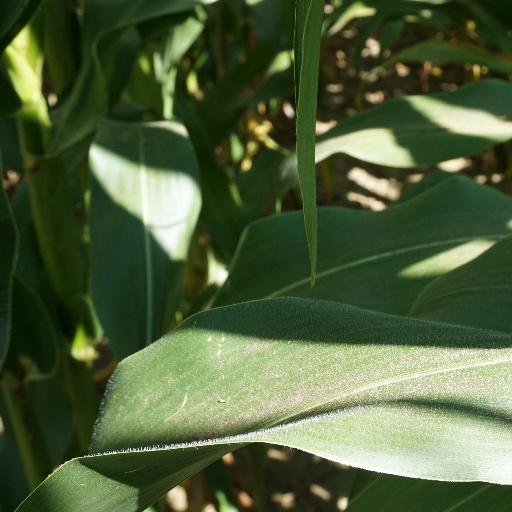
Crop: maize; corn